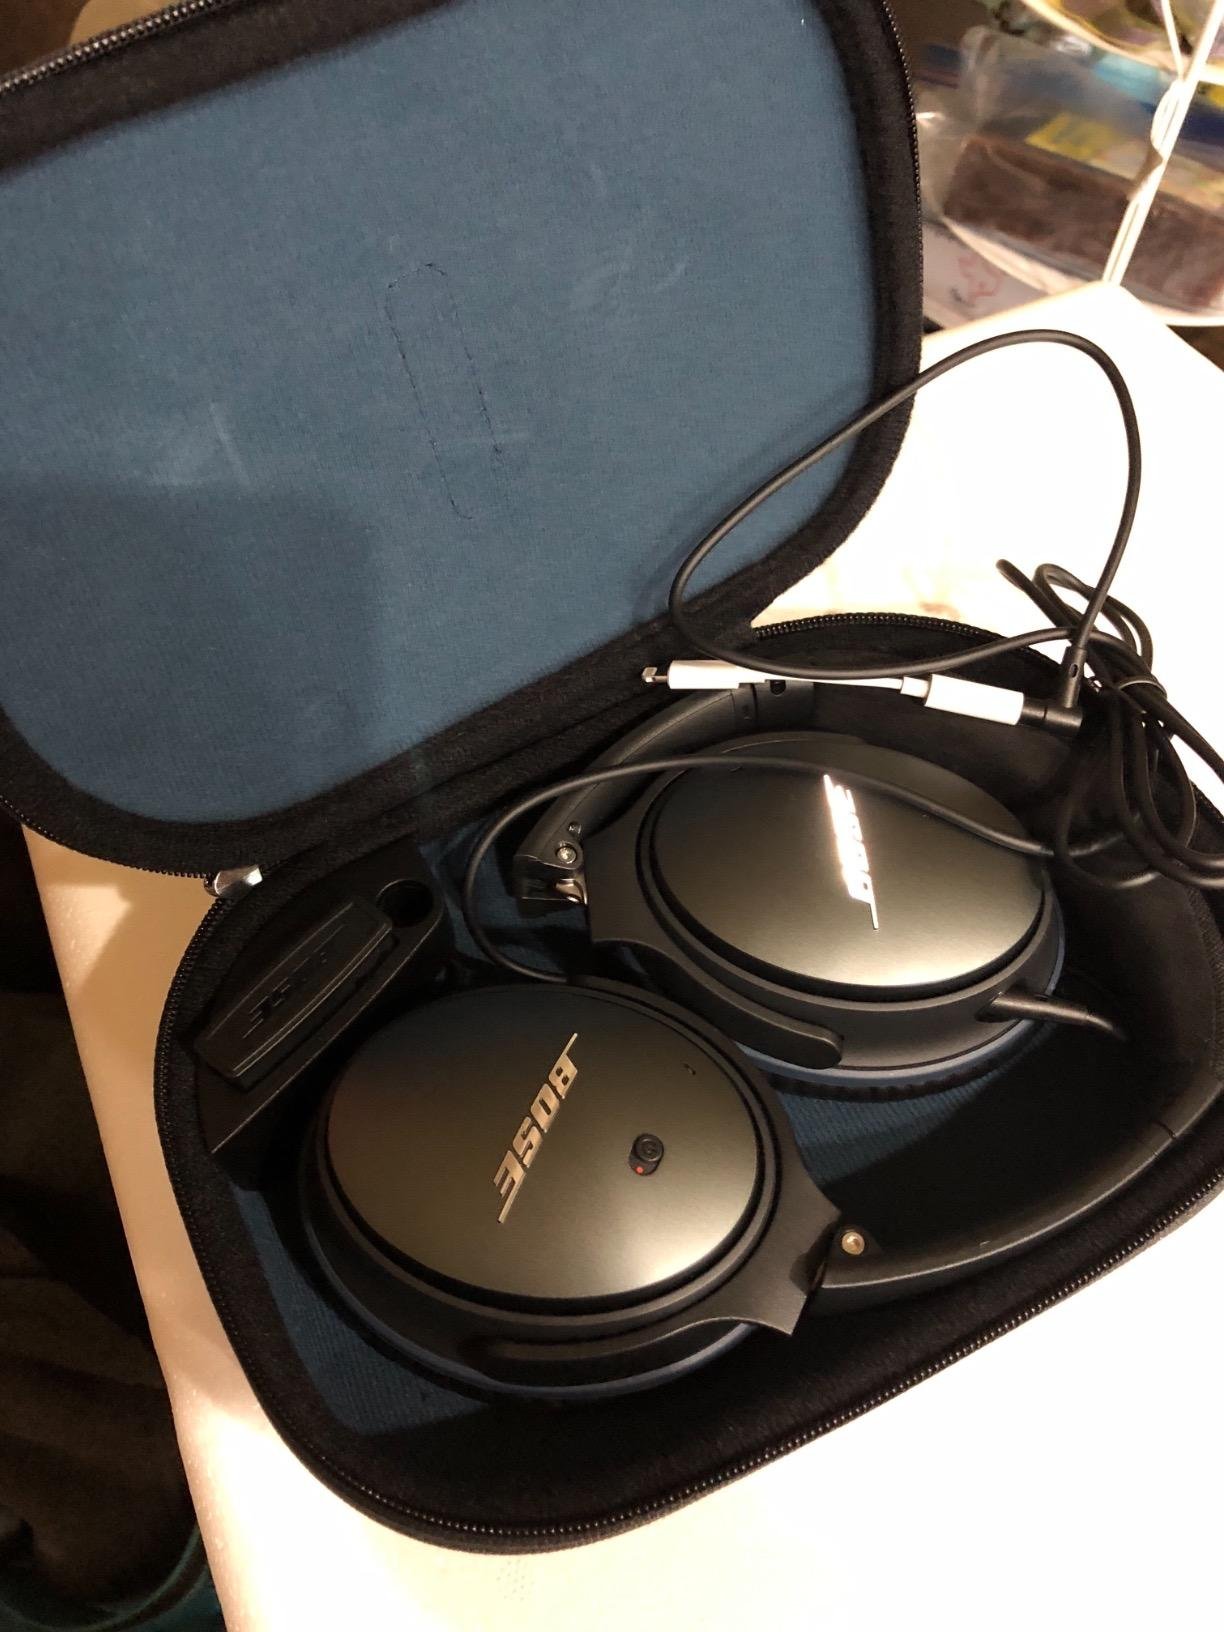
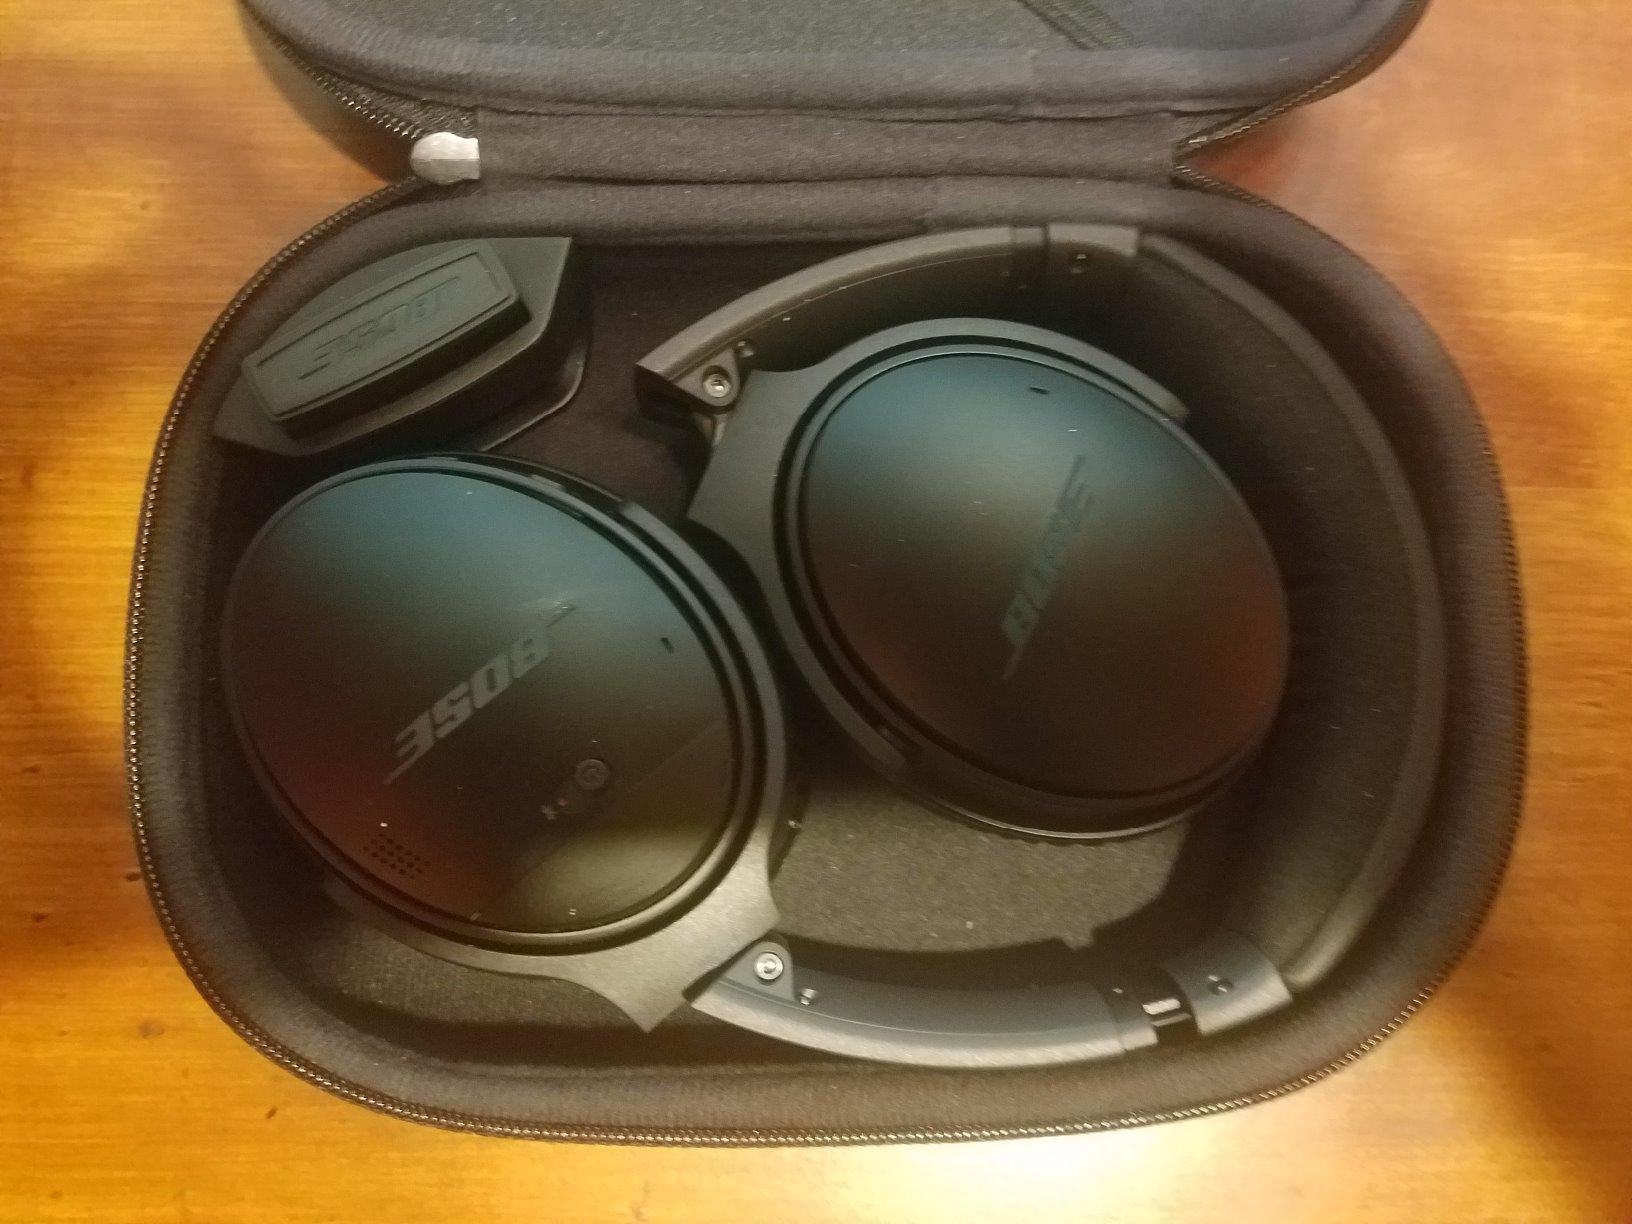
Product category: headphones
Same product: no